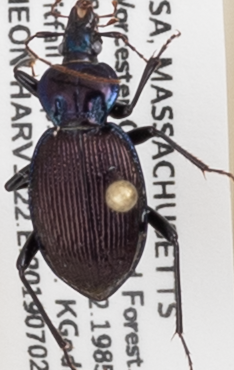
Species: Sphaeroderus canadensis canadensis
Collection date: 2019-07-02
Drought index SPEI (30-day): -0.26
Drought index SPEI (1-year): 2.09
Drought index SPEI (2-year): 2.09